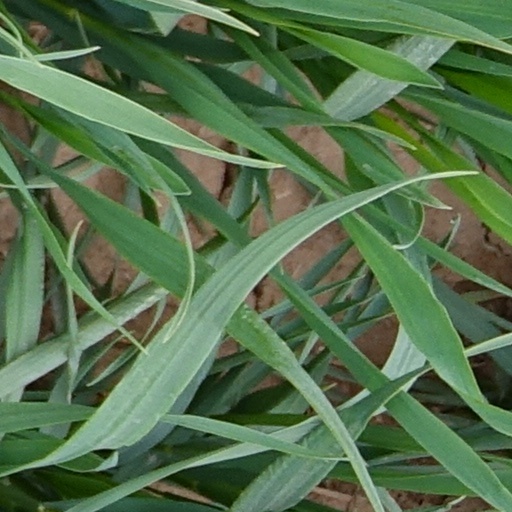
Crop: wheat